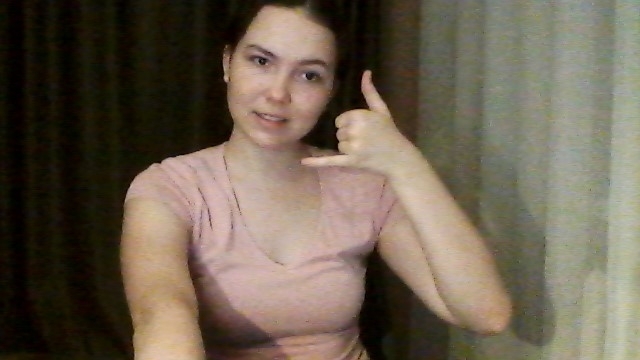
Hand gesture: call